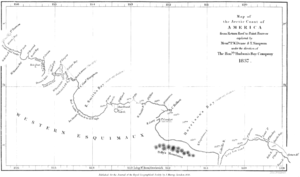
Peter Warren Dease, est un marchand de fourrures et explorateur canadien de l'Arctique, célèbre pour ses expéditions avec Thomas Simpson.